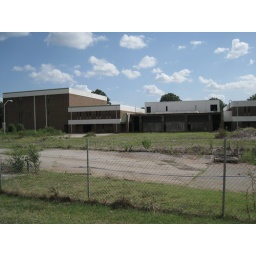
Abandoned office building in RTP